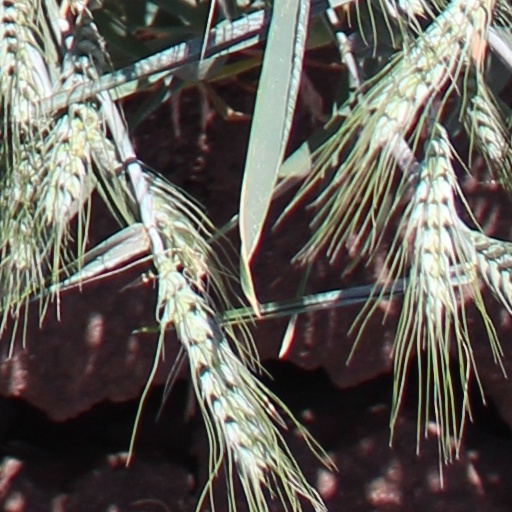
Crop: wheat